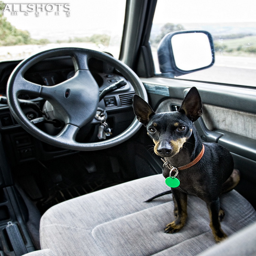
A dog sits in the driver's seat of an automobile.
A small dog is sitting in the drivers' seat of a car.
a black dog sitting in the drivers seat of a vehicle
Black and beige door sitting in the driver seat of a vehicle.
A small dog sits on the driver's seat of a car.